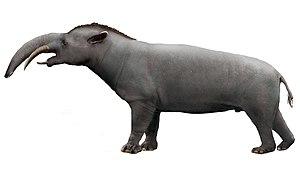
Granastrapotherium est un genre éteint de mammifères ongulés, décrit à partir de restes trouvés dans les sédiments du Miocène du groupe Honda dans le désert de Tatacoa, dans les départements colombiens de Huila et Tolima, sur le site fossilifère de La Venta.